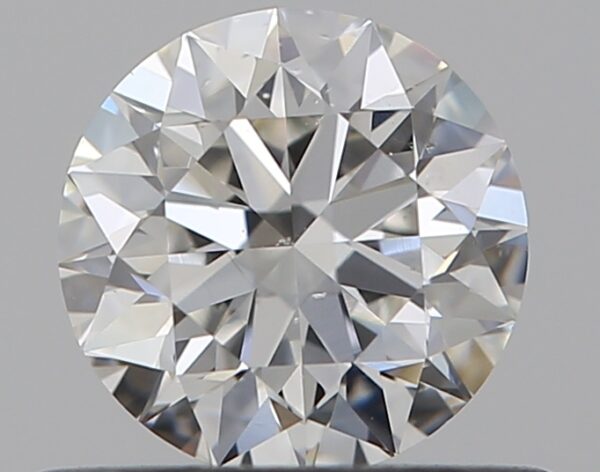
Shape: round
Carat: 0.5
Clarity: VS2
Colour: G
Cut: EX
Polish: EX
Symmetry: EX
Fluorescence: F
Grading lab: GIA
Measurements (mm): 5.05 x 5.08 x 3.17